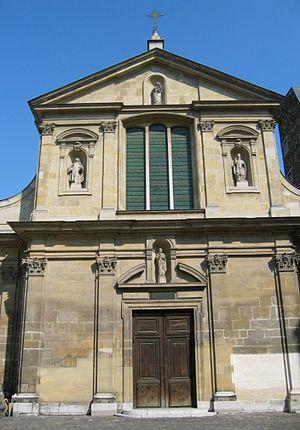
Eglise Saint Joseph-des-Carmes Paris VI
L’église catholique Saint-Joseph-des-Carmes est située 70 rue de Vaugirard dans le 6ᵉ arrondissement de Paris au sein de l'Institut catholique de Paris et du séminaire des Carmes.